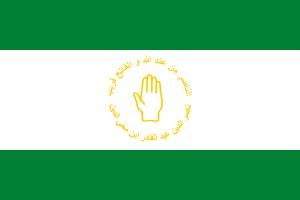
L'Algérie a connu une multitude d'États indépendants avant l'avènement de l'Algérie moderne.